Creoles of color

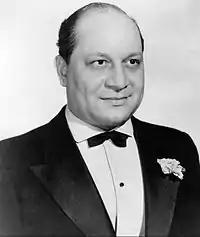
Barney Bigard, noted jazz clarinetist long a part of Duke Ellington's orchestra

A notable Creole family was that of Andrea Dimitry. Dimitry was a Greek immigrant who married Marianne Céleste Dragon, a woman of African and Greek ancestry, around 1799. Their son, Creole author and educator Alexander Dimitry, was the first person of color to represent the United States as Ambassador to Costa Rica and Nicaragua. He was also the first superintendent of schools in Louisiana.